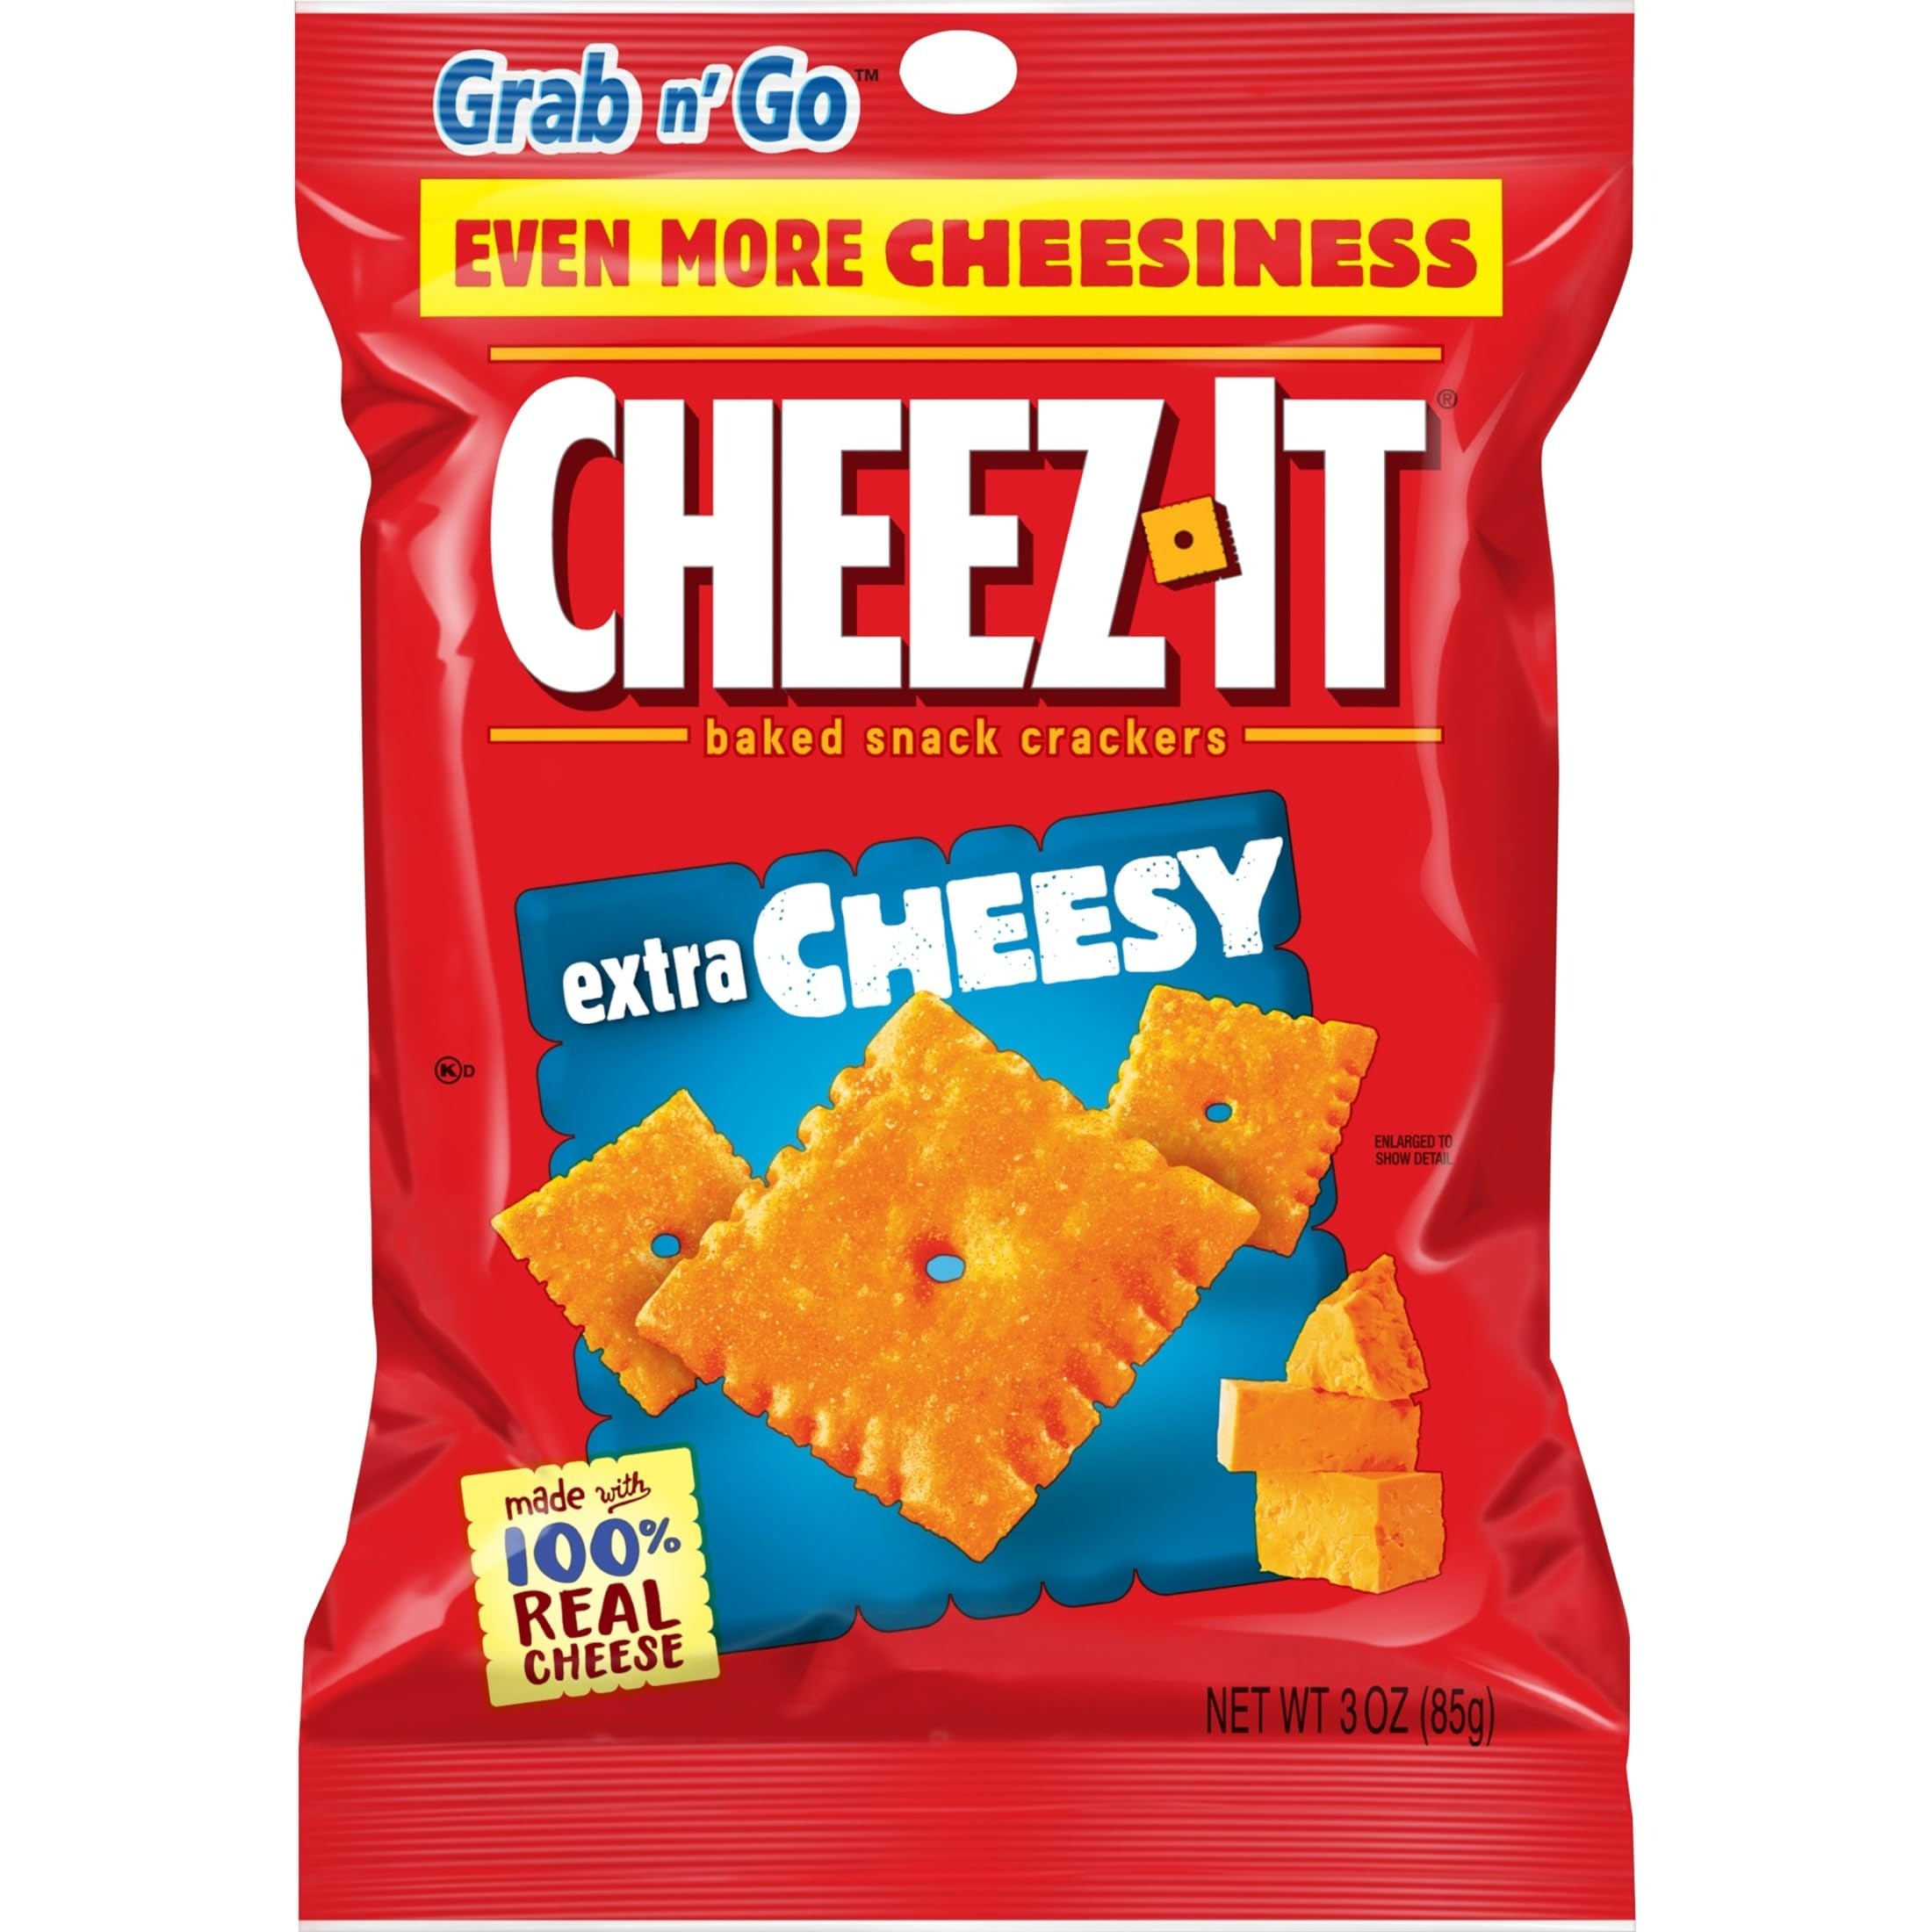
Item Name: Cheez-It Cheese Crackers, Baked Snack Crackers, Lunch Snacks, Grab n' Go, Extra Cheesy, 6.75lb Case (36 Pouches)
Bullet Point 1: Baked with even more toastiness, tastiness, and cheesiness, our baked snack crackers are made for big time snacking; Made with 100% real cheese that's been carefully aged for bold taste in every bite
Bullet Point 2: Offer as an easy-to-grab snack, placed near the register or with other salty snacks; Good fit for convenience, recreation, lodging, hospital, transportation, college and university industries
Bullet Point 3: Cheez-It Extra Cheesy Cheese Crackers are an easy, scrumptious way to bring a burst of crispy, crunchy goodness to anytime snacking; An easy-cheesy choice for satisfying crunches by the mouthful
Bullet Point 4: Packaged for freshness and great taste; This 6.75lb case contains six, 18oz Grab n' Go boxes each containing six, 3oz pouches of Cheez-It Extra Cheesy Cheese Crackers (case measures 19.813 IN x 15.313 IN x 7.875 IN)
Value: 108.0
Unit: Ounce

Price: 65.7